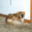
Label: dog